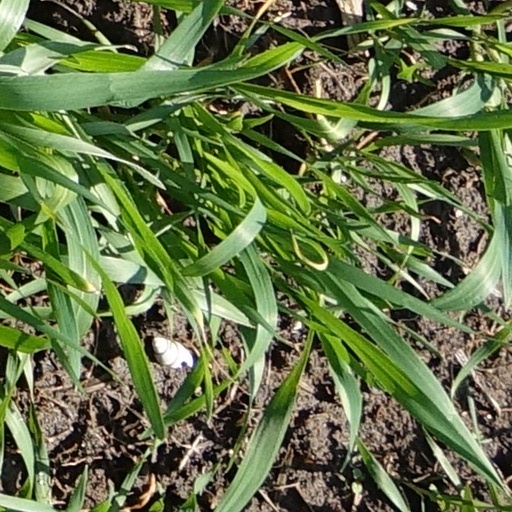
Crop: wheat